Inorganic carbodiimide

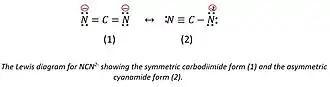
The Lewis diagram for NCN showing the symmetric carbodiimide form (1) and the asymmetric cyanamide form (2)

Inorganic carbodiimides (or cyanamides depending on the NCN form) design a family of compounds containing the carbodiimide (or cyanamide) anion NCN bonded to an inorganic group such as a metal. This anion exhibits pseudochalcogenide character.